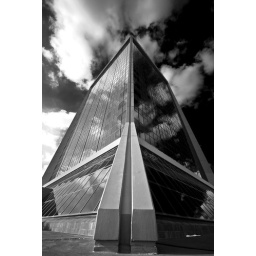
relatively mundane building spiced up by an awesome sky and a wide angle lens